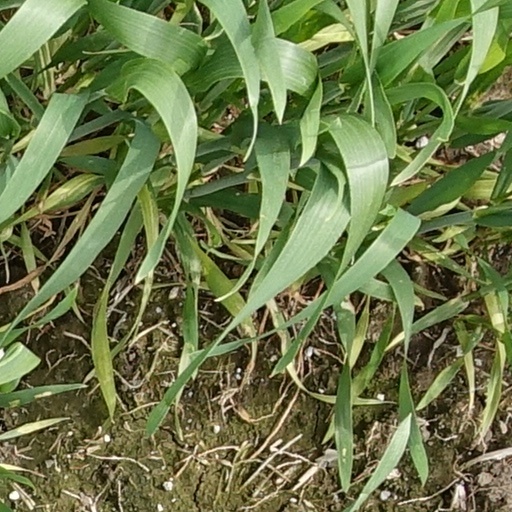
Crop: wheat